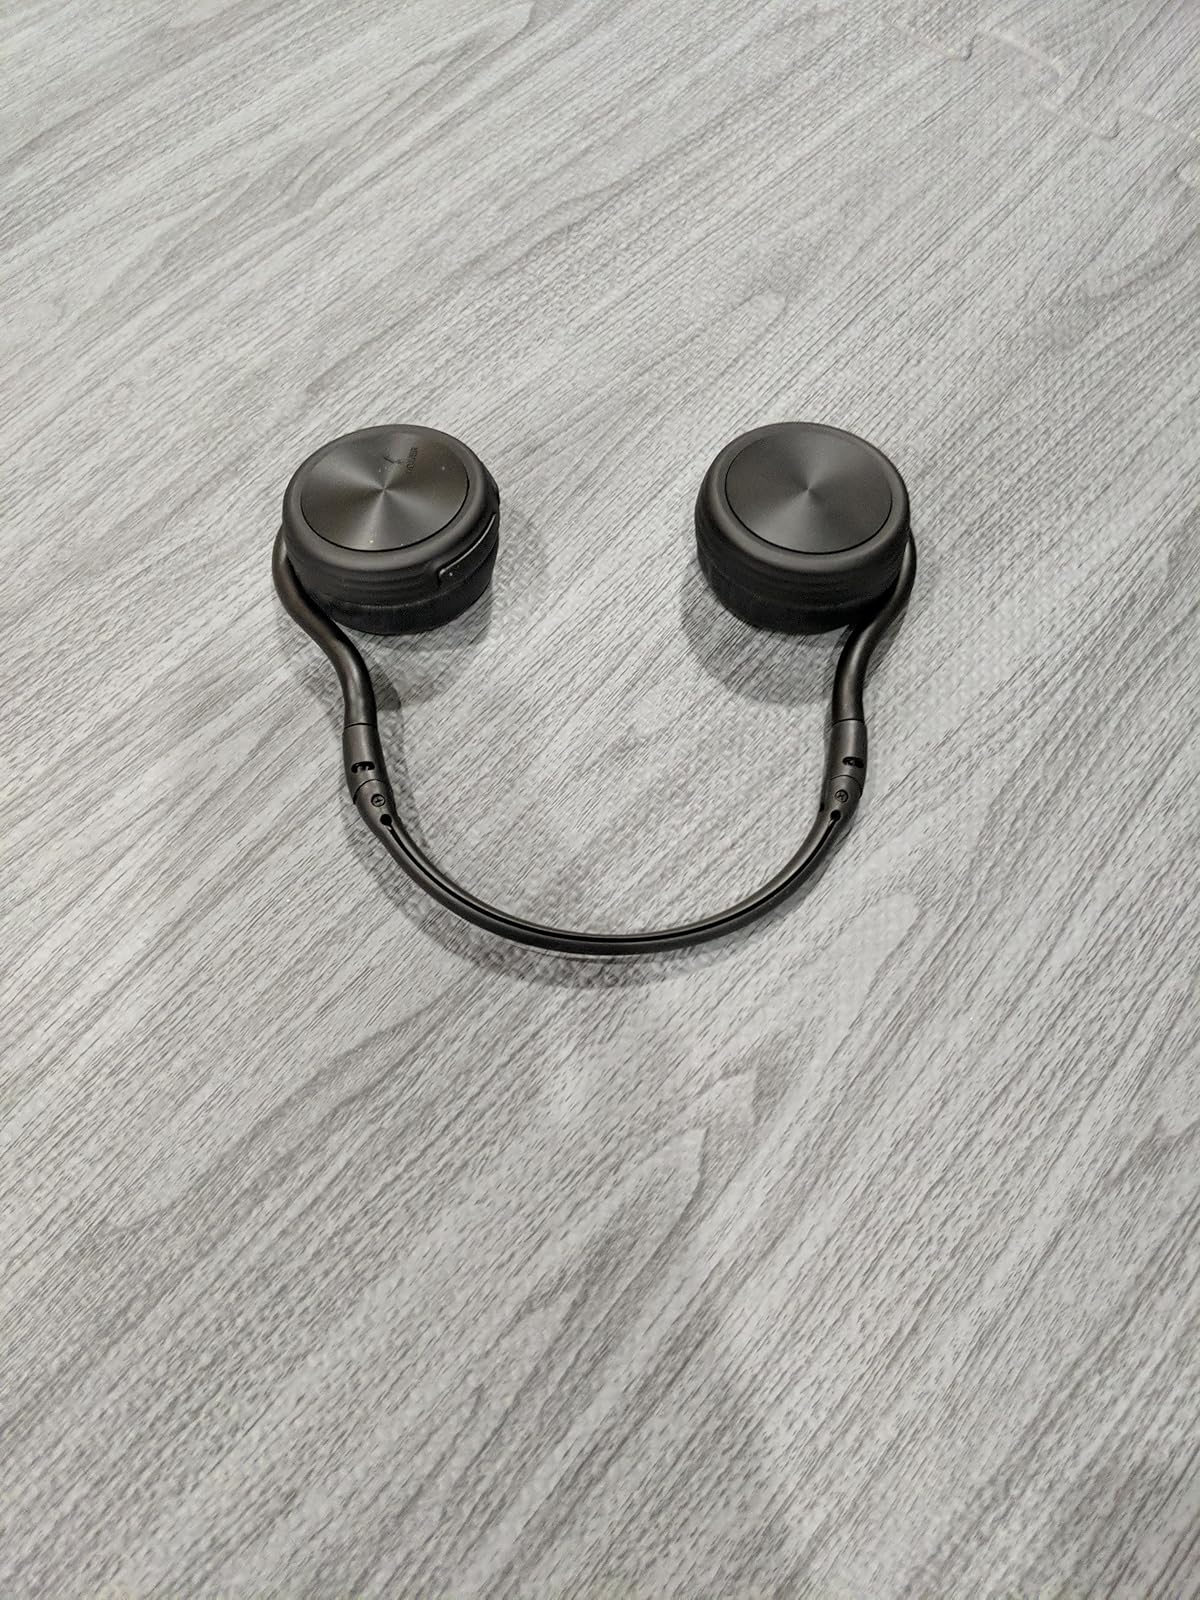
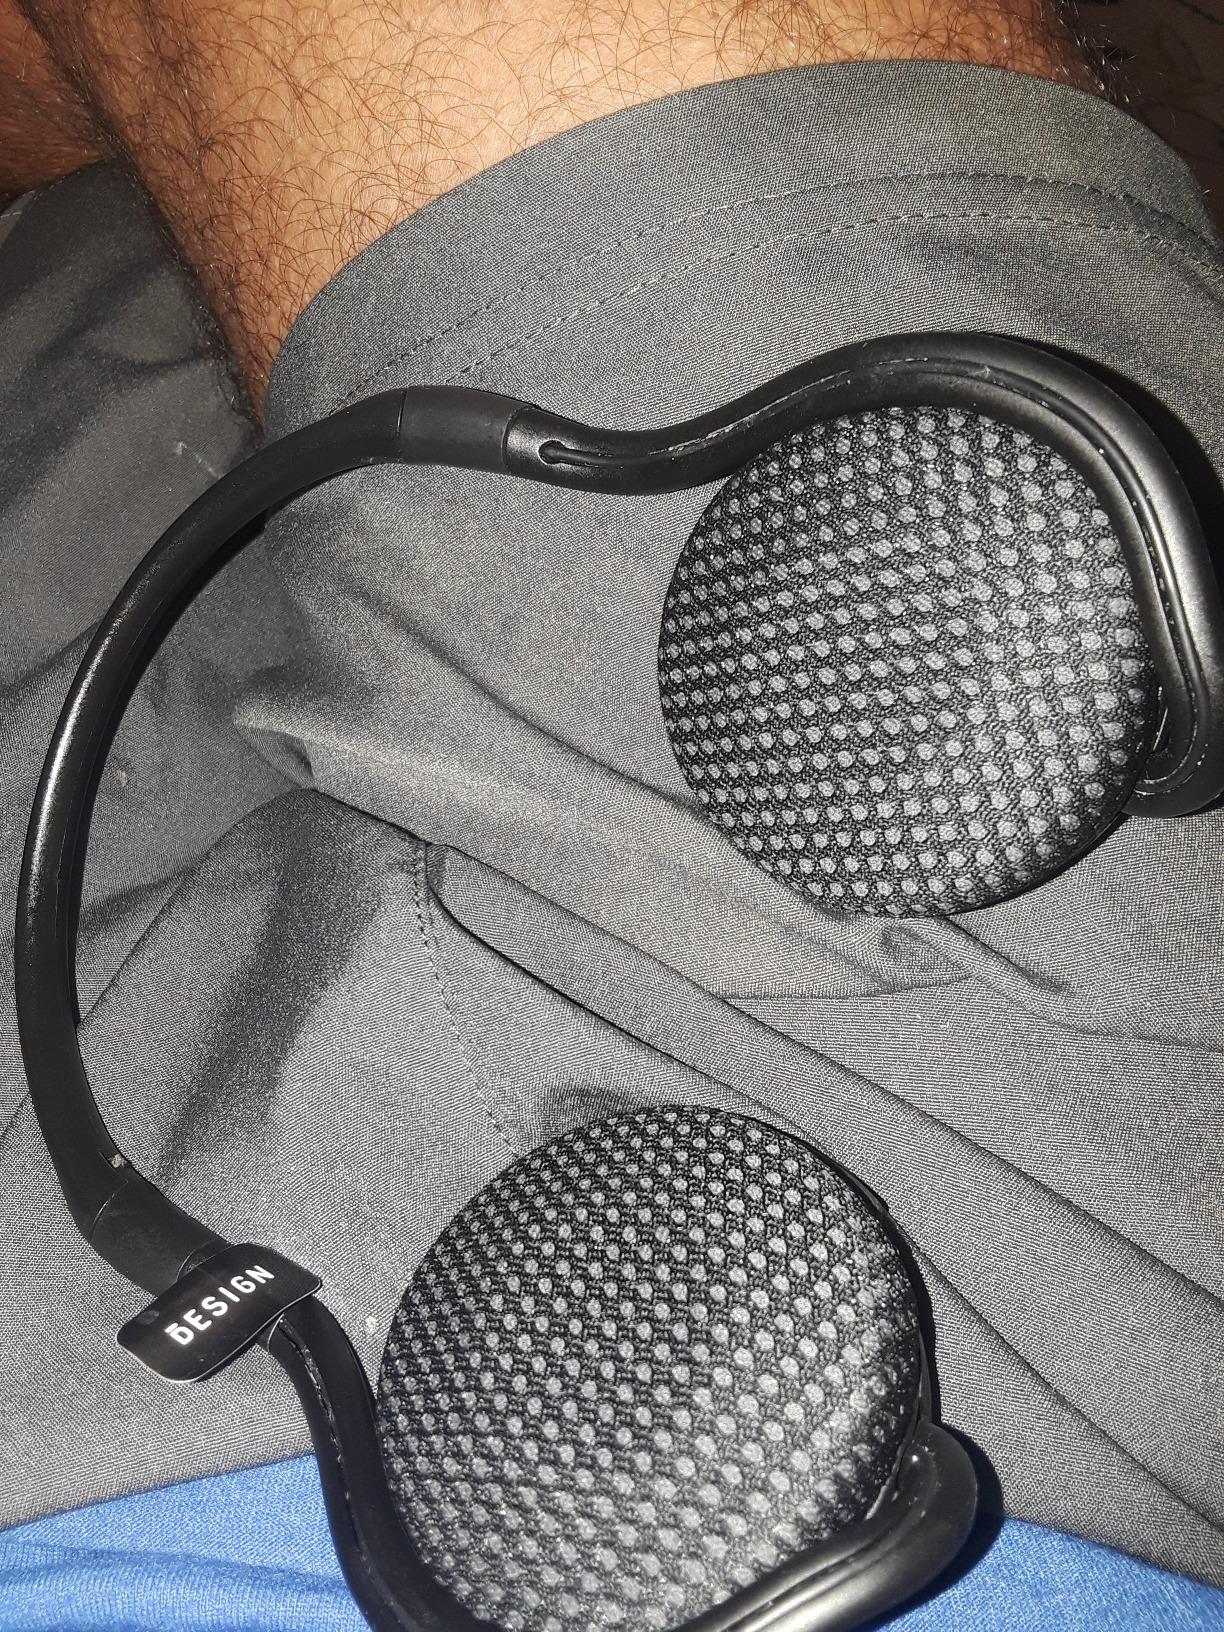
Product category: headphones
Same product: yes